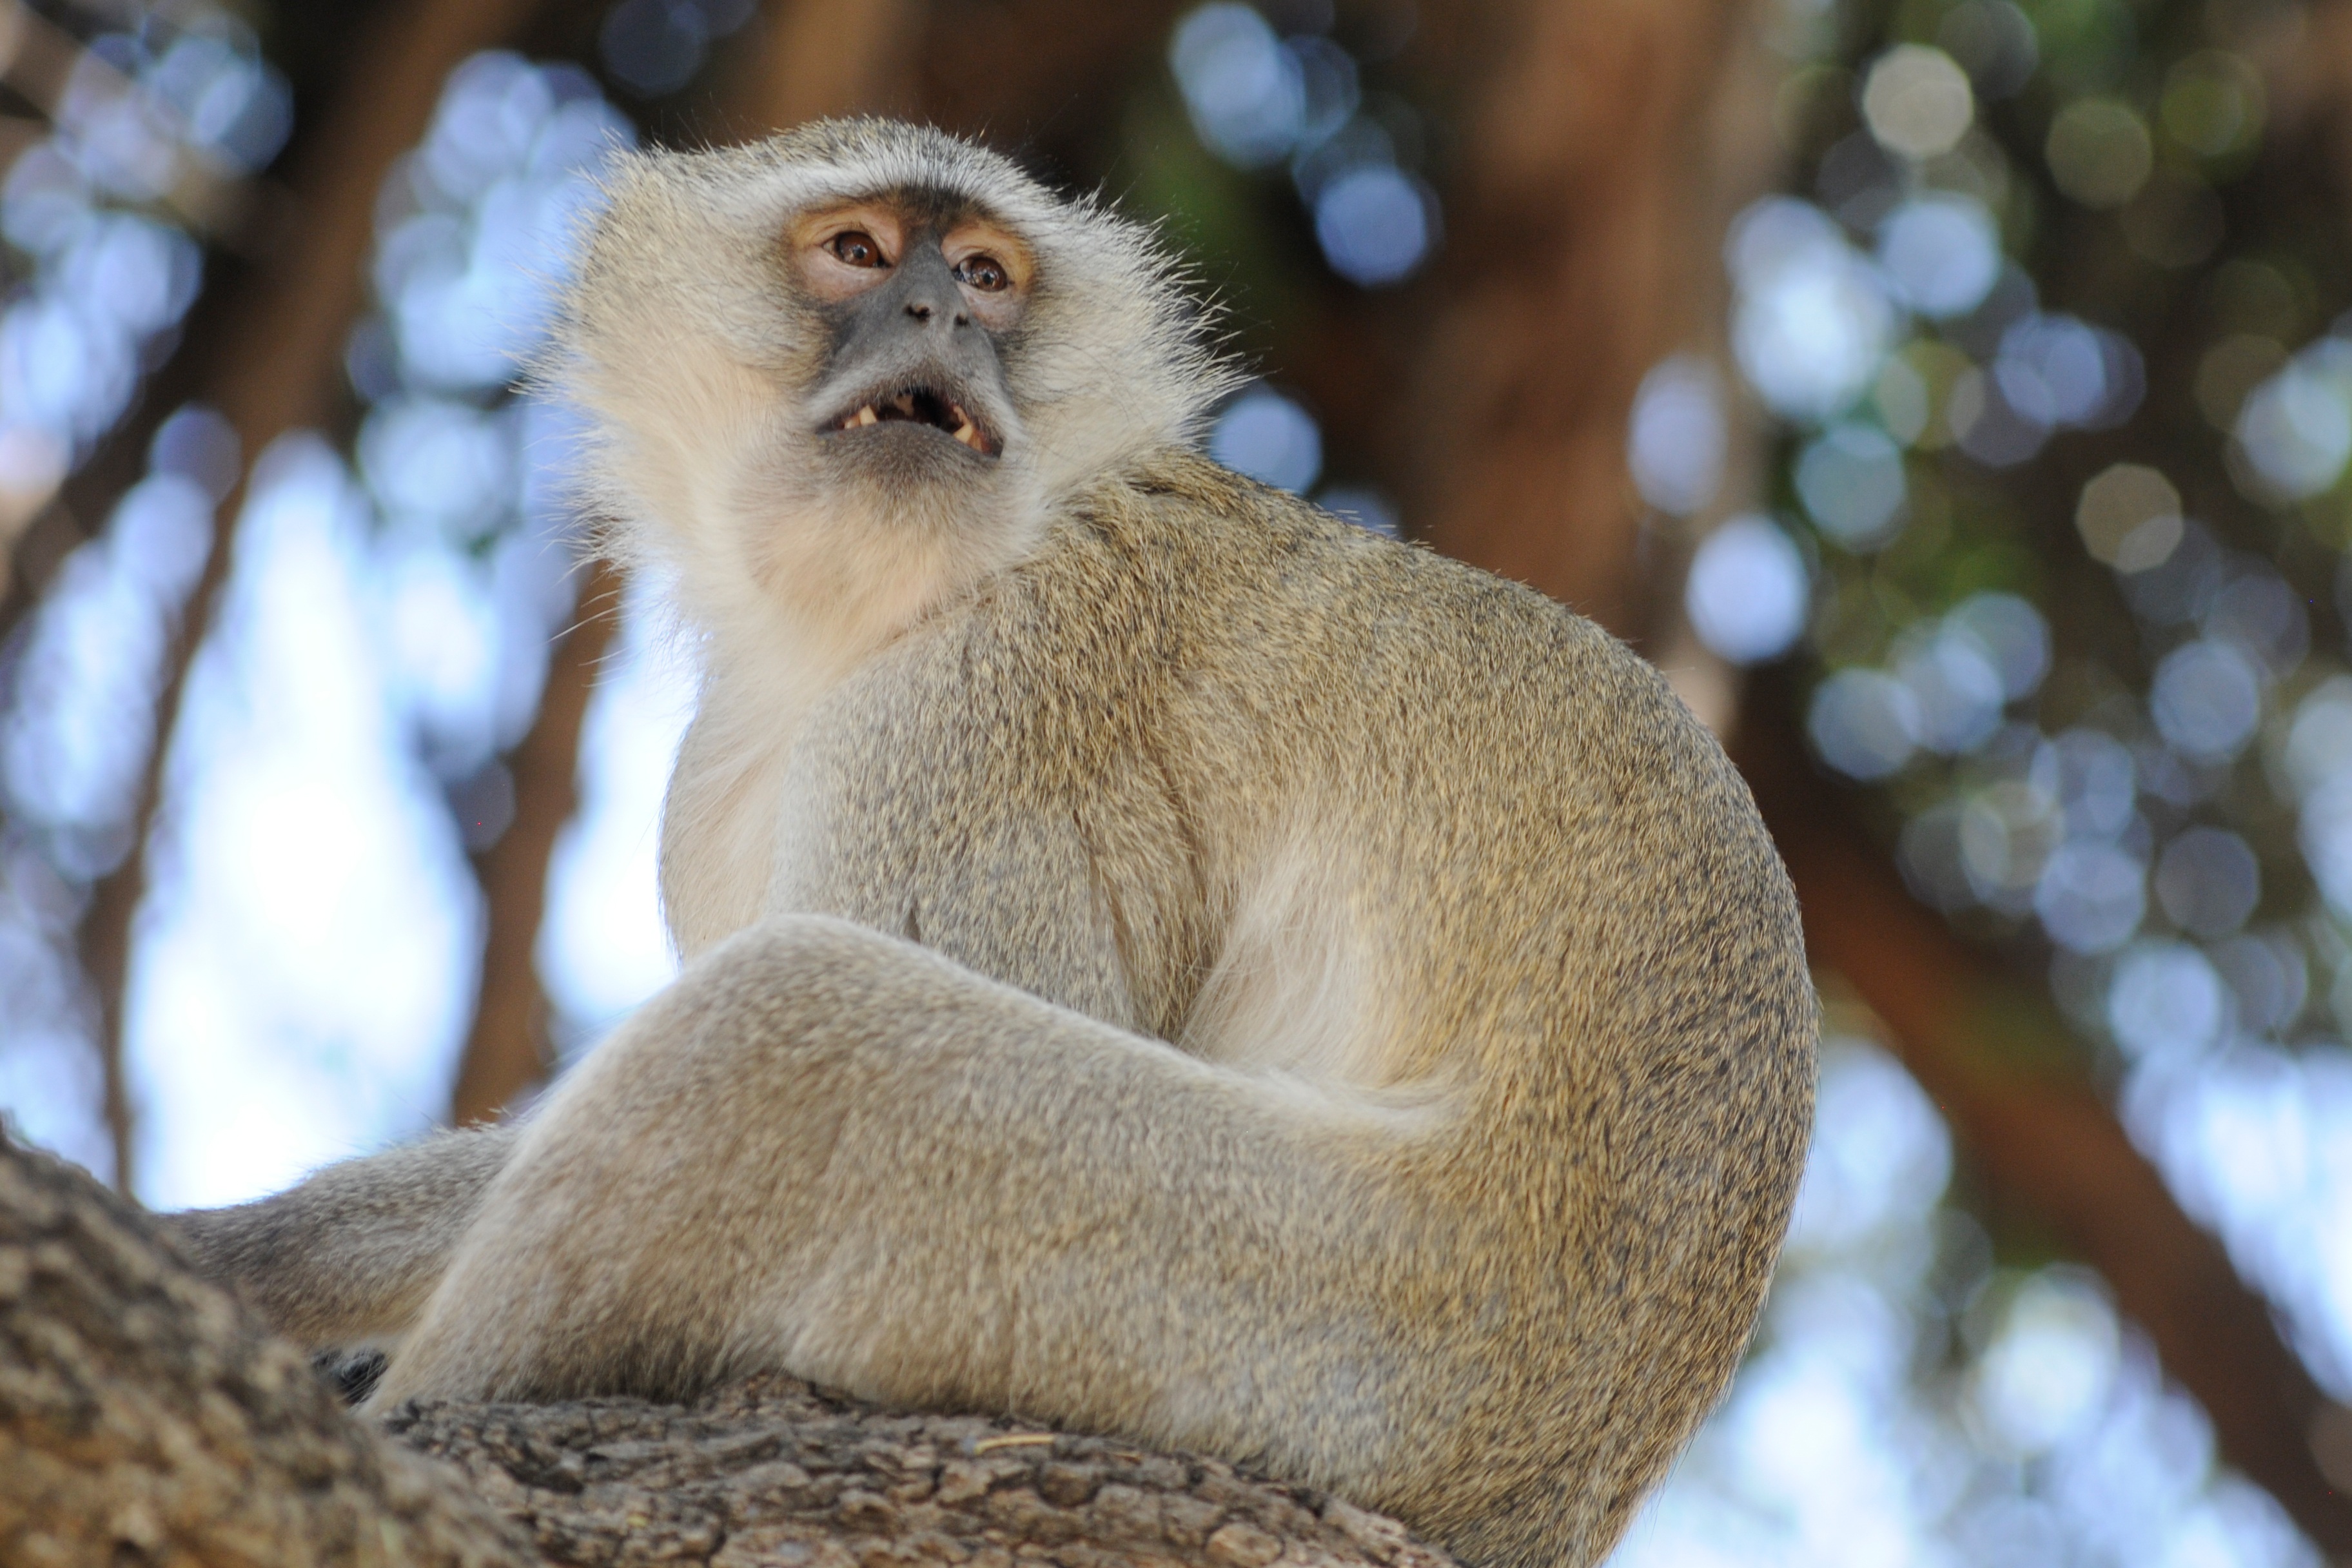
wildlife, mammal, monkey, fauna, primate, curiosity, vertebrate, botswana, macaque, old world monkey, new world monkey